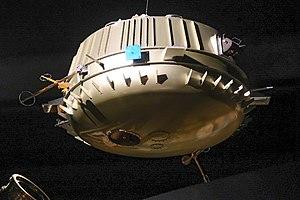
Maquette de la sonde Huygens. 2008. Pays-Bas, Maastricht. Hupkens Industrial Models. Fibre de verre, aluminium, plastique, textile. Musée des Confluences. Lyon. inv MUSE0006
Le musée des Confluences est un musée d'histoire naturelle, d'anthropologie, des sociétés et des civilisations situé à Lyon en Auvergne-Rhône-Alpes. Héritier du Musée d'histoire naturelle Guimet de Lyon, il est hébergé dans un bâtiment de style déconstructiviste de l’agence d'architecture Coop Himmelbau de 2014, dans le quartier de La Confluence, sur la pointe sud de la Presqu'île de Lyon, au confluent du Rhône et de la Saône.